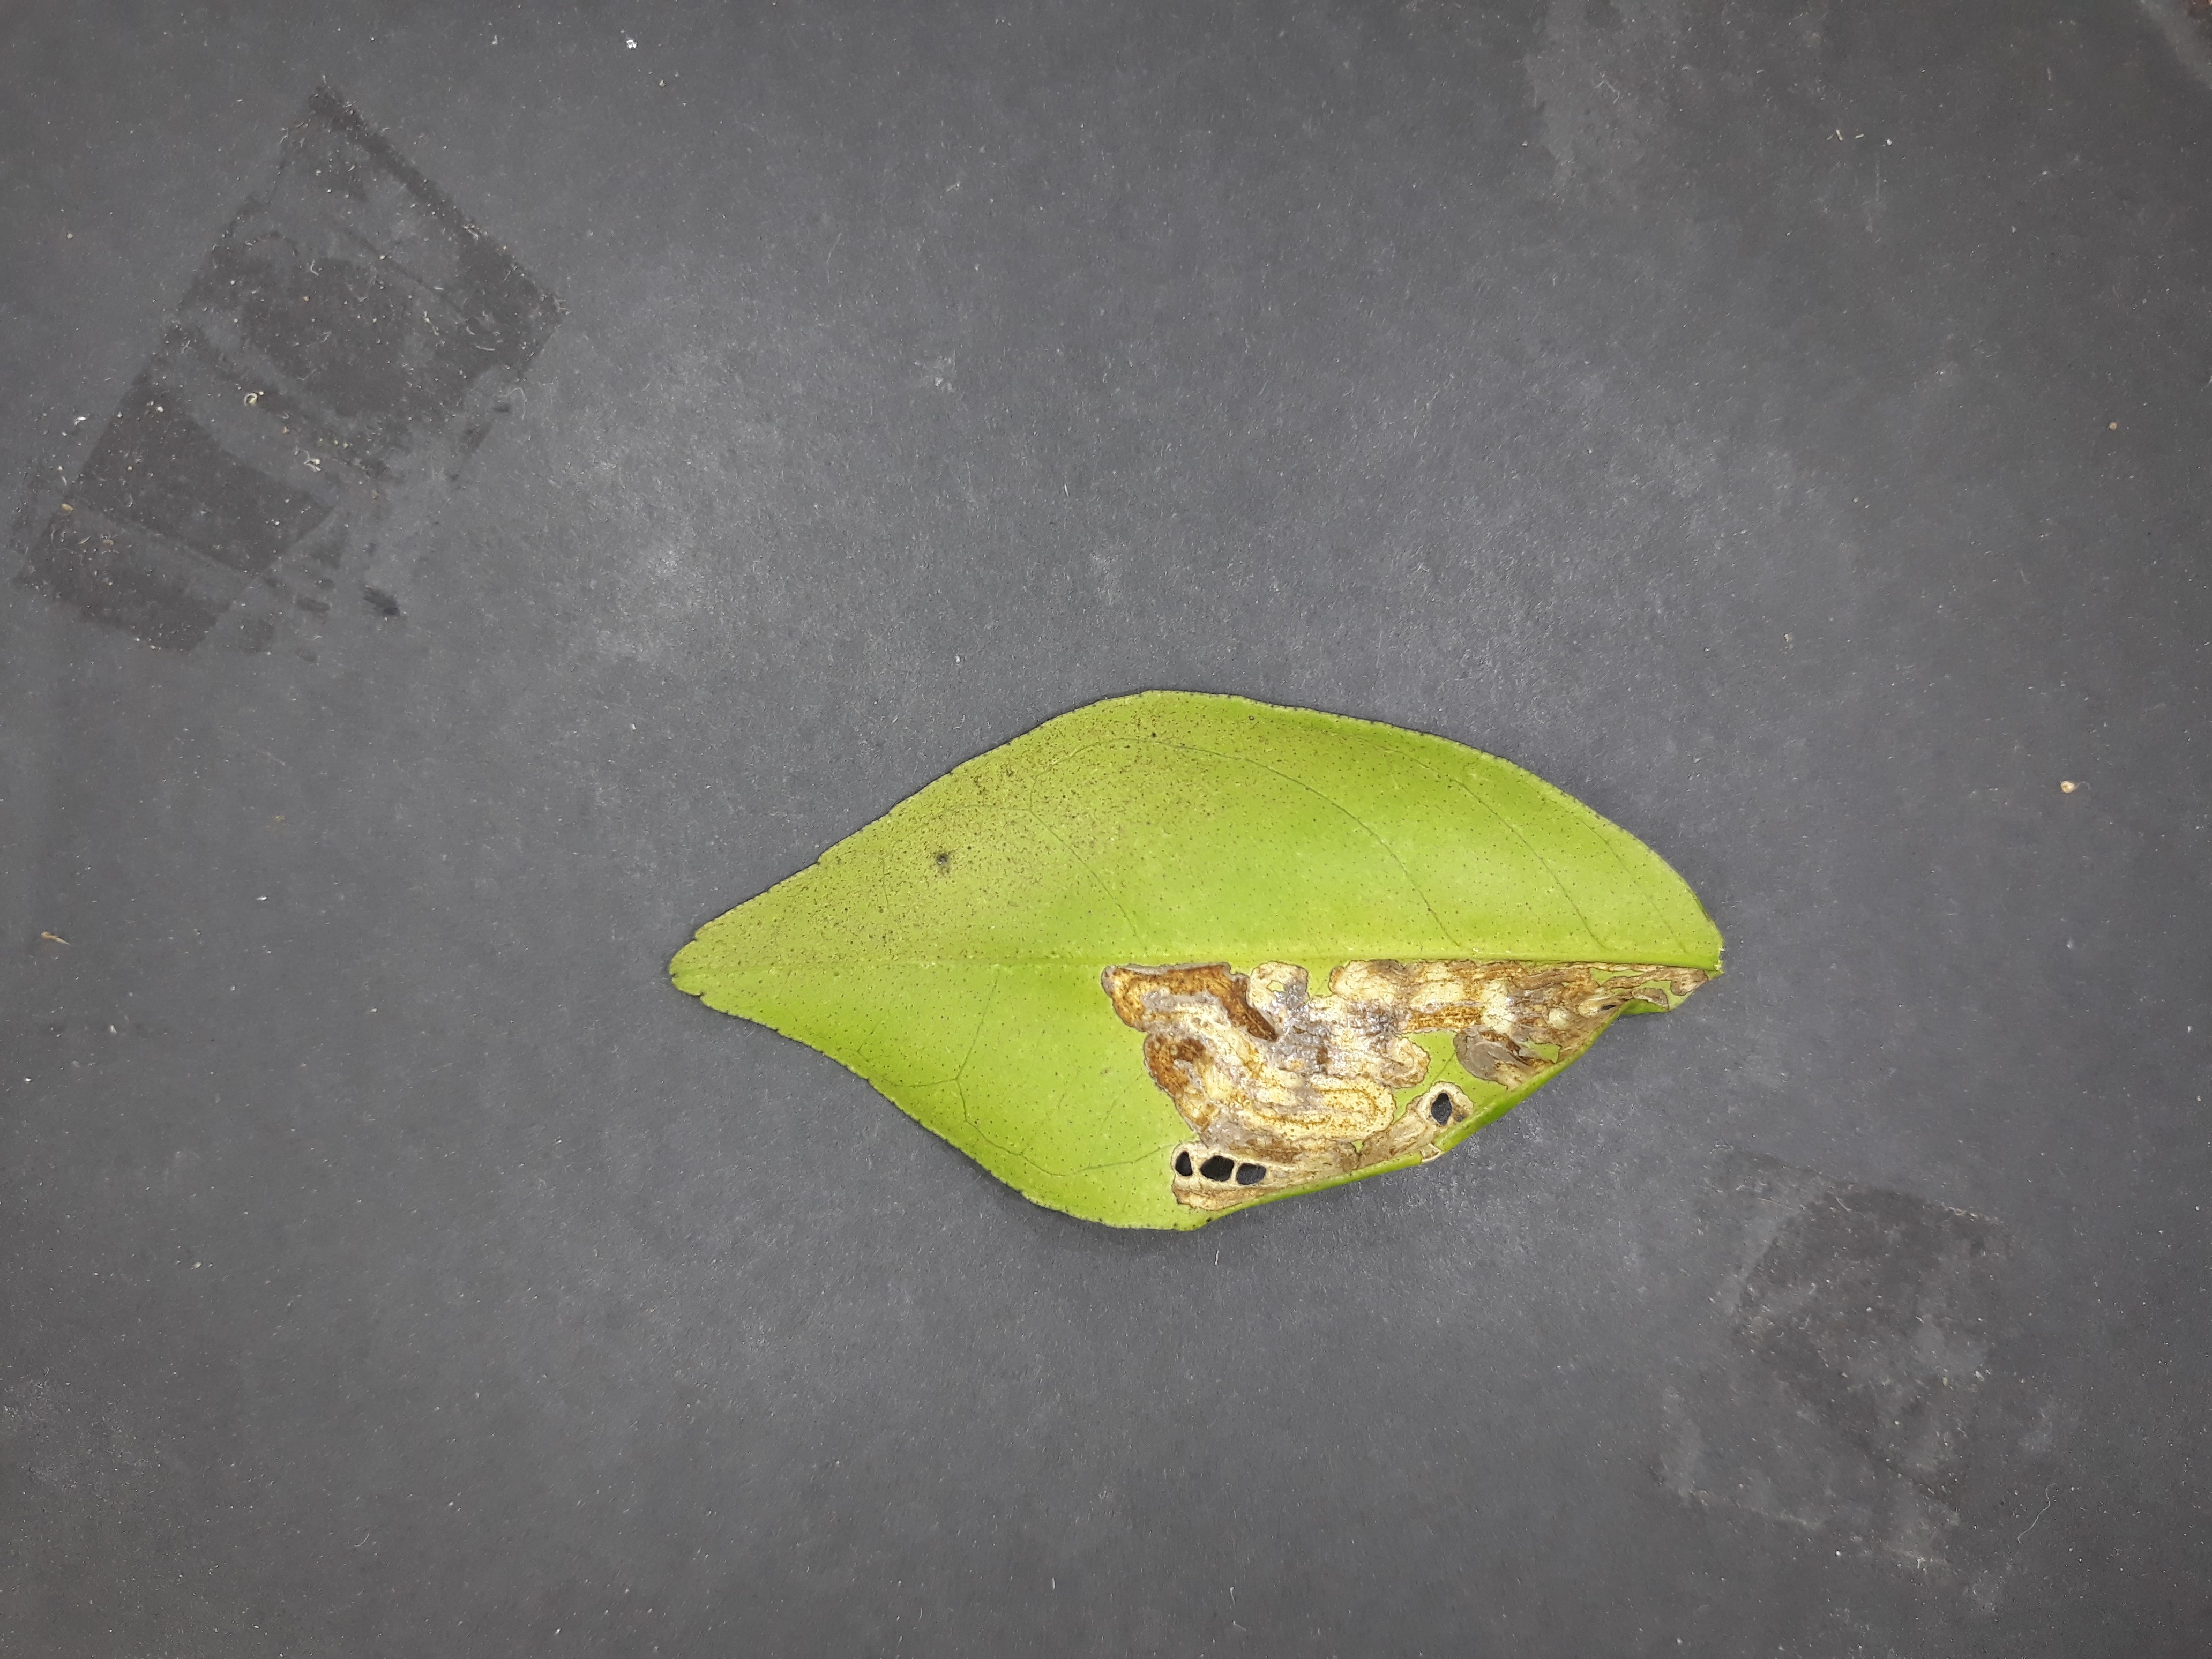
Label: Citrus_leafminer